Charles Hesterman Merz

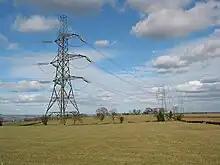
National Grid in 2008 in Herefordshire

In 1916 Merz pointed out that the UK could use its small size to its advantage, by creating a dense distribution grid to feed its industries efficiently. His findings led to the Williamson Report of 1918, which in turn created the Electricity Supply Bill of 1919. The bill was the first step towards an integrated system. He also sat on the Weir Committee, which produced the more significant Electricity (Supply) Act of 1926, leading to the setting up of the National Grid.